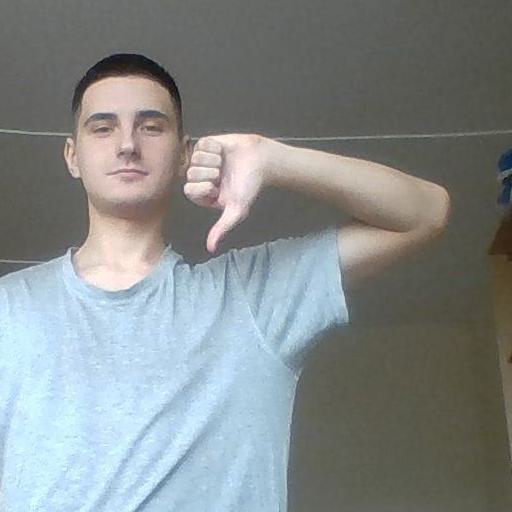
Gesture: dislike